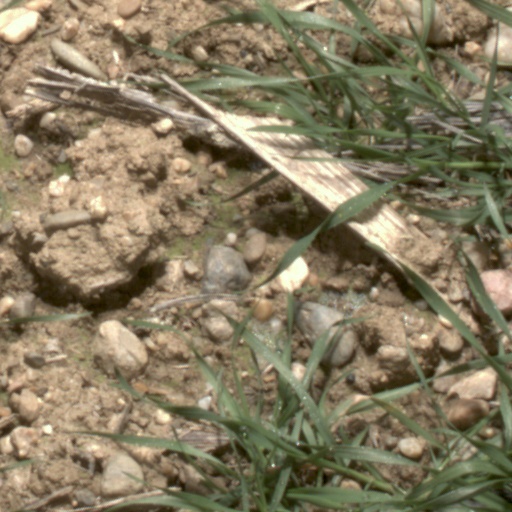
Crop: wheat